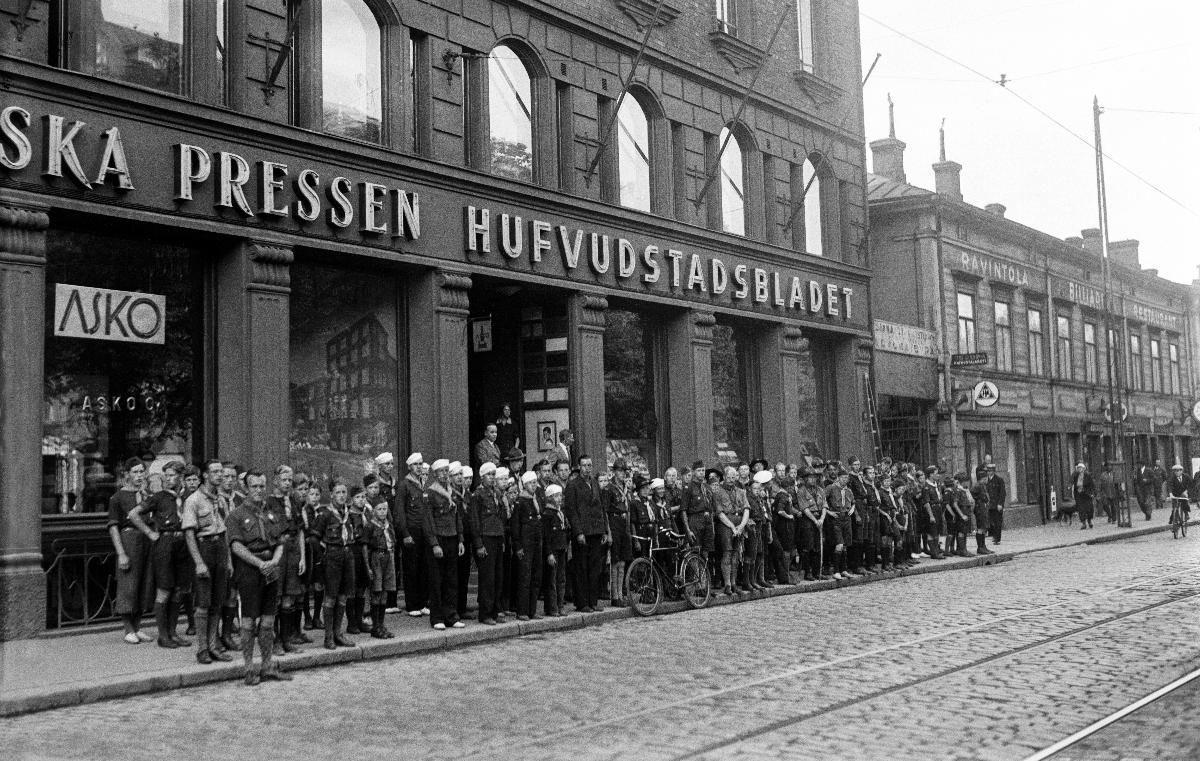
Partiolaisia Hufvudstadsbladetin sisäänkäynnin edessä
Scouter framför Hufvudstadsbladets ingång; Scouts in front of Hufvudstadsbladet's entrance
sisällön kuvaus: Partiolaisia sanomalehti Hufvudstadsbladetin sisäänkäynnin edessä, L. Heikinkatu 22, Helsinki 1934. content description: Scouts in front of Newspaper Hufvudstadsbladet's entrance in Helsinki 1934. innehållsbeskrivning: Scouter framför Hufvudstadsbladets ingång, V. Henriksgatan 22, Helsingfors 1934.
Kuvaaja: Sundström, Hugo, kuvaaja
Vuosi: 1934
Paikka: Suomi, Uusimaa, Helsinki
Aiheet: partio; partiolaiset; partioliike; HBL; scout movement; scouts; scouting; scoutrörelsen; scouter